Lorenzo Cybo

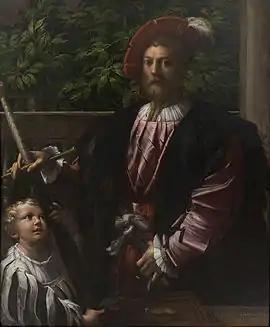
Portrait of Lorenzo Cybo by Parmigianino, 1524.

Lorenzo Cybo, also spelt Cibo, (20 July 1500 – 14 March 1549) was an Italian general, who was duke of Ferentillo, and co-owner marquis of Massa and lord of Carrara.